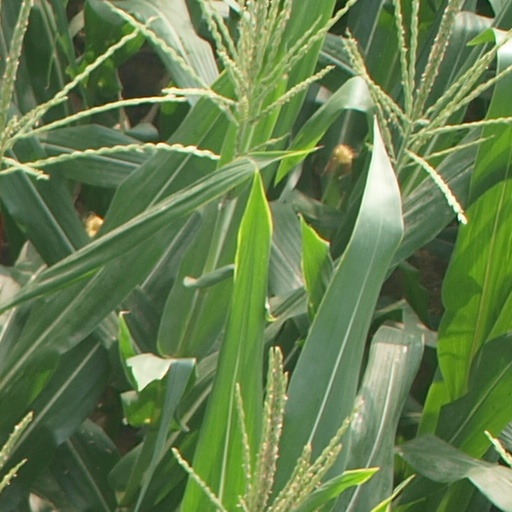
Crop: maize; corn